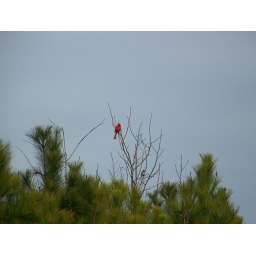
March 17. 2010A cardinal and another bird perched in a tree.